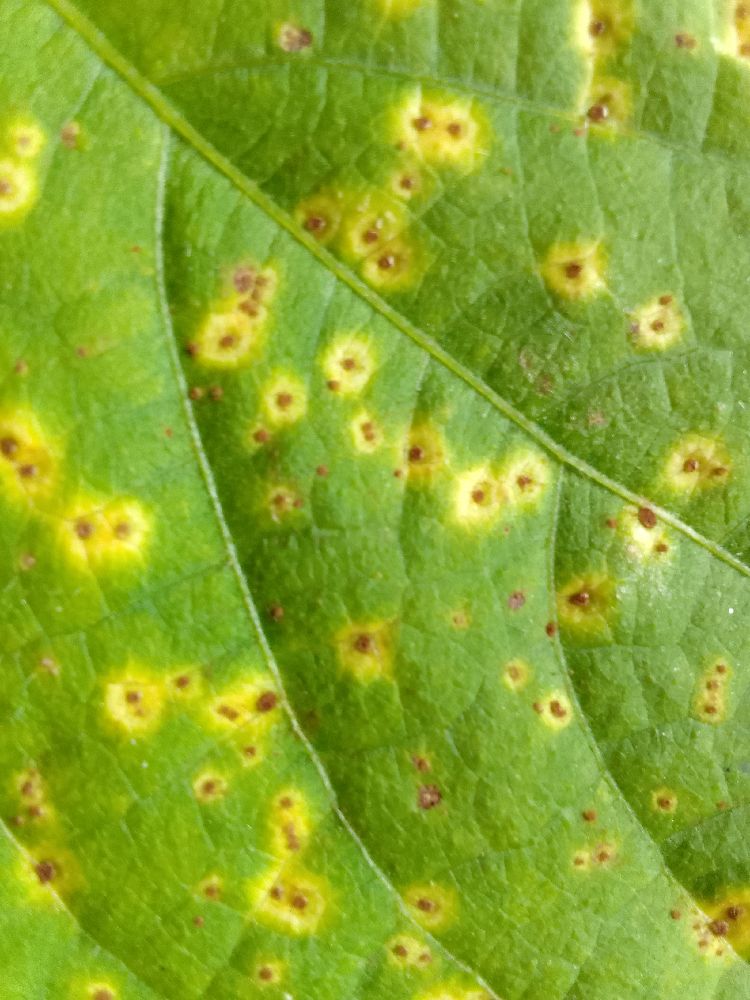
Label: rust